Kim Clijsters

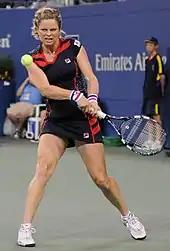
Clijsters at the 2012 US Open

Clijsters is an all-court player who employed a mixture of offensive and defensive styles of play. On the defensive side, her movement is regarded as exceptional, enabling her to endure long rallies. Maria Sharapova has commented that, "You just have to expect that she's going to get every ball back."